Halibut

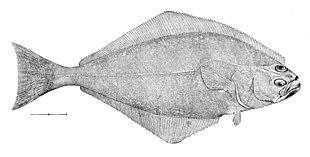

Halibut is the common name for three species of flatfish in the family of right-eye flounders. In some regions, and less commonly, other species of large flatfish are also referred to as halibut.